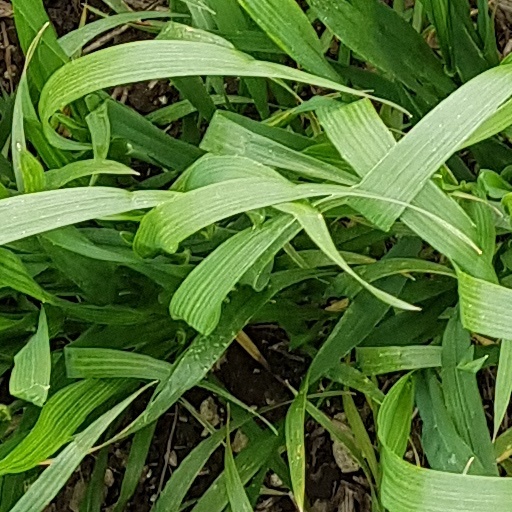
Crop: wheat